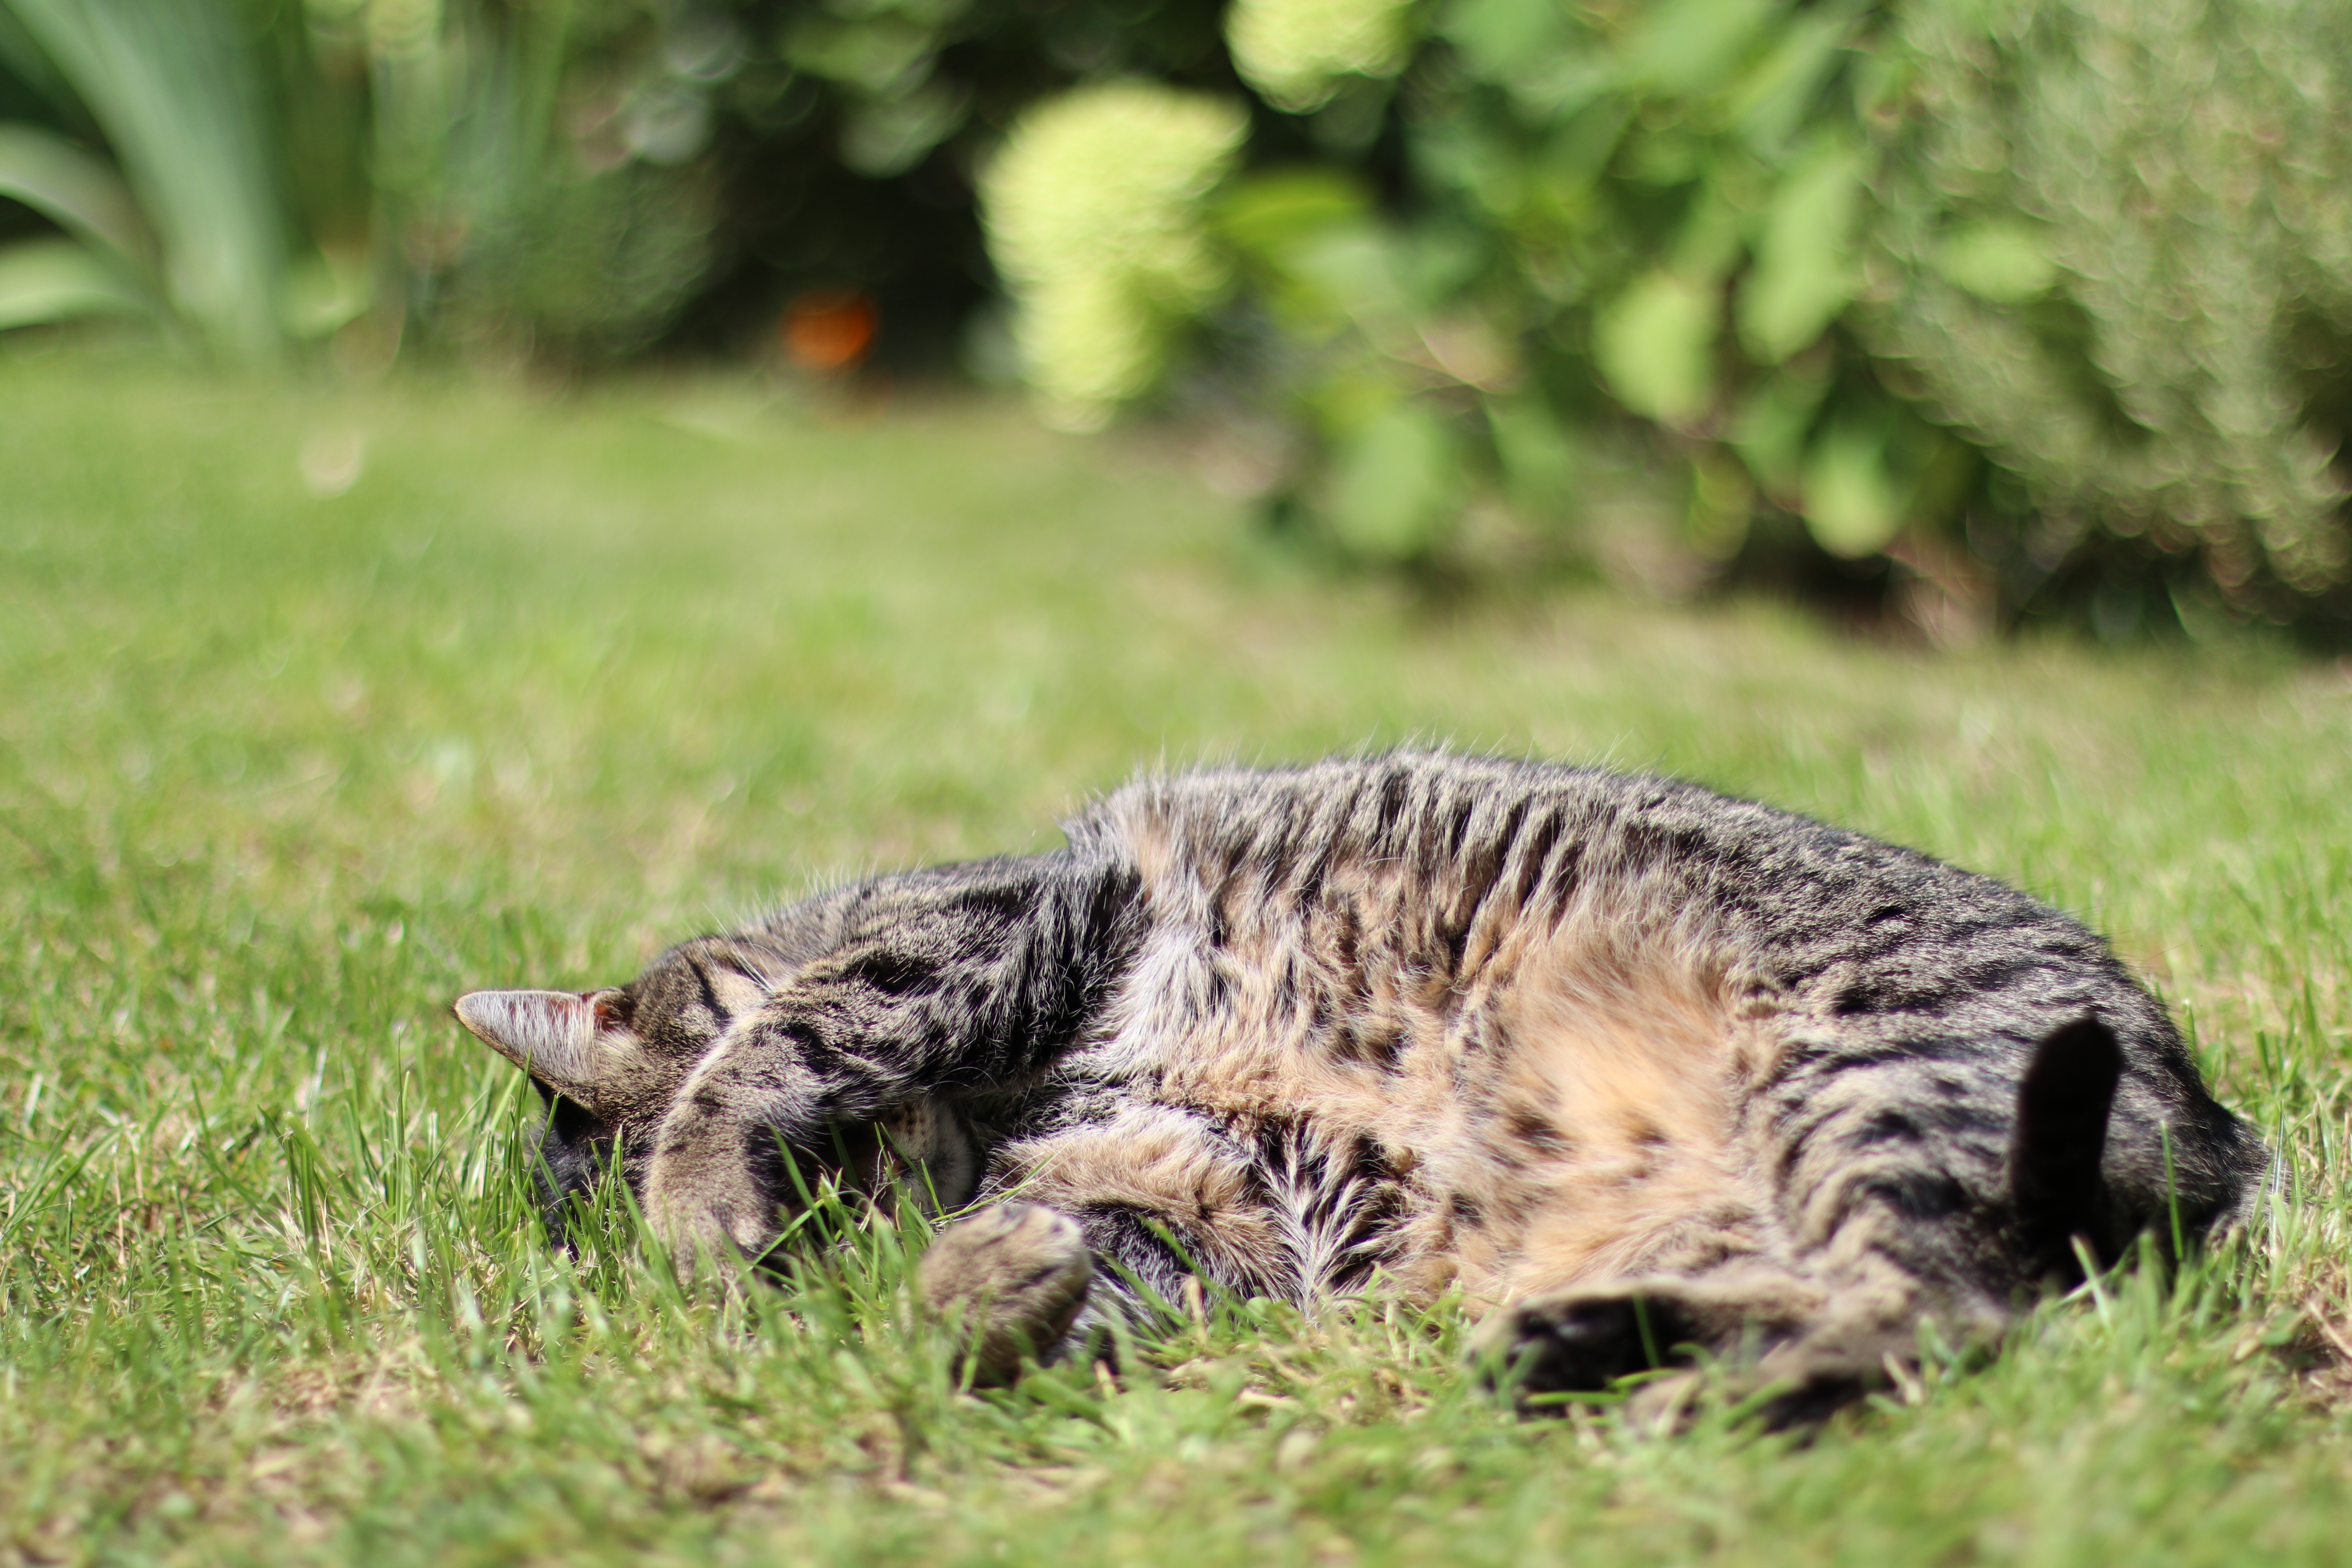
grass, sweet, animal, wildlife, pet, cat, mammal, garden, fauna, vertebrate, domestic cat, bobcat, shy, wild cat, small to medium sized cats, cat like mammal